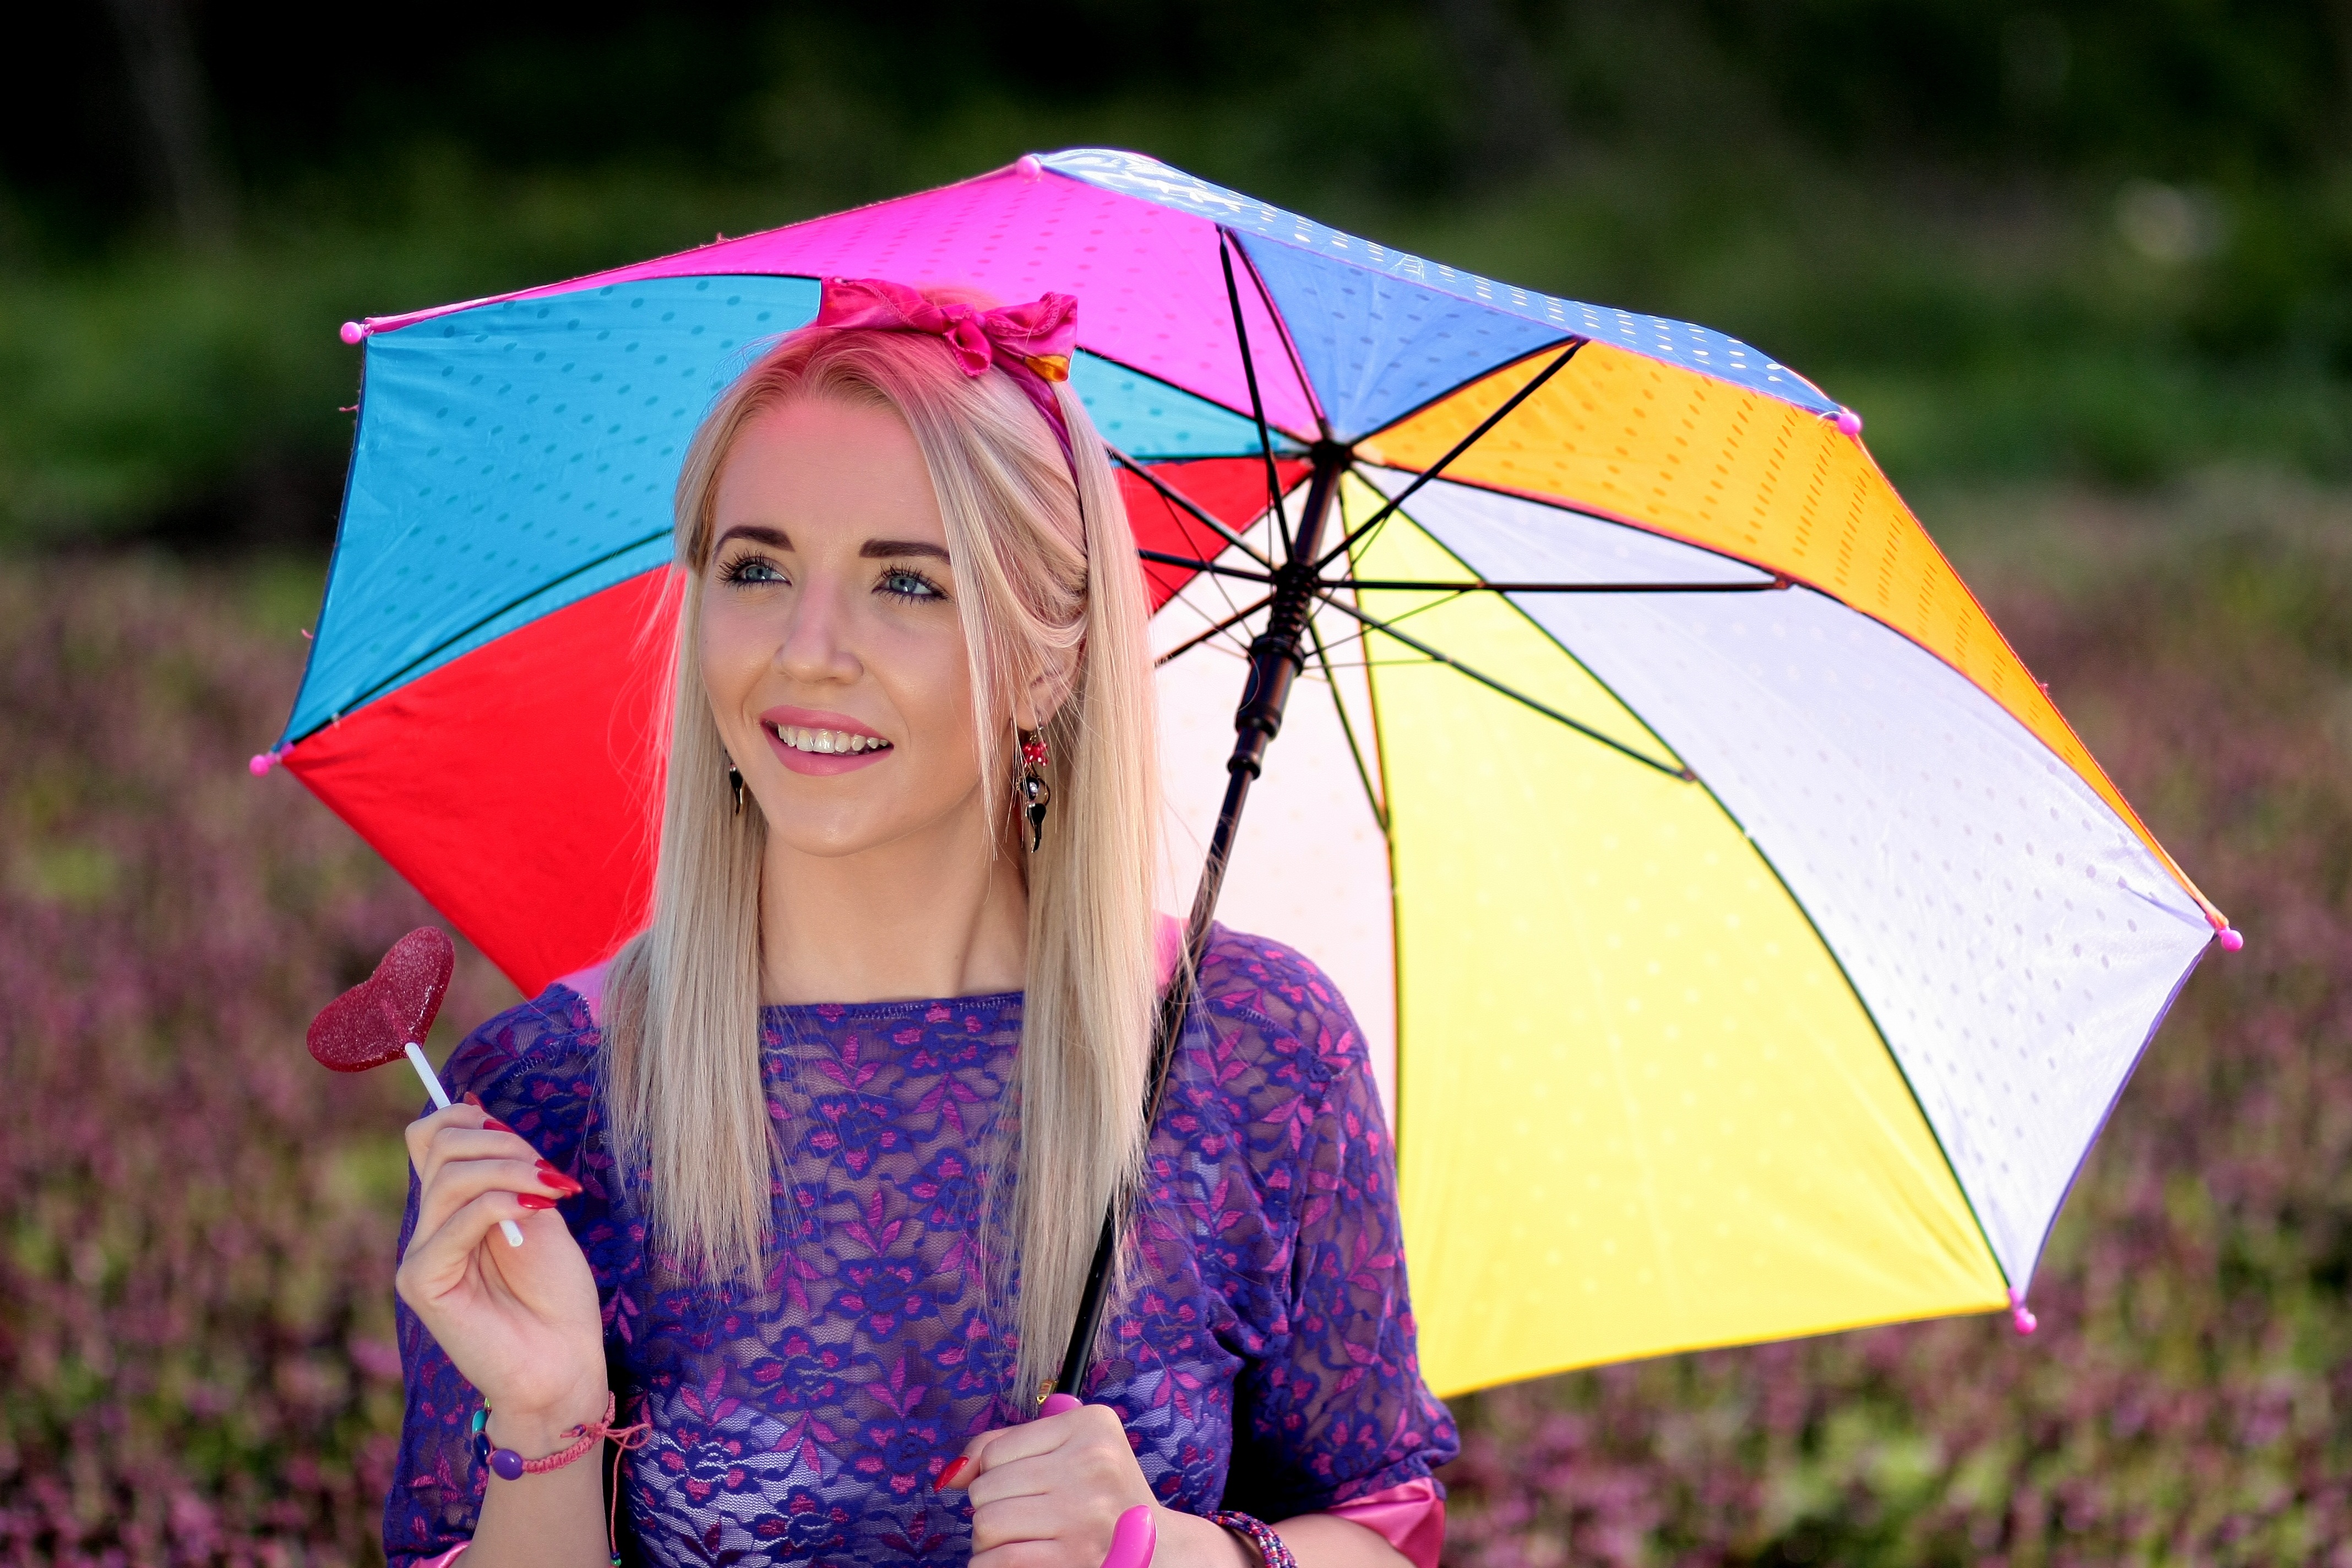
girl, umbrella, color, yellow, pink, blonde, coloring, beauty, blue eyes, fashion accessory